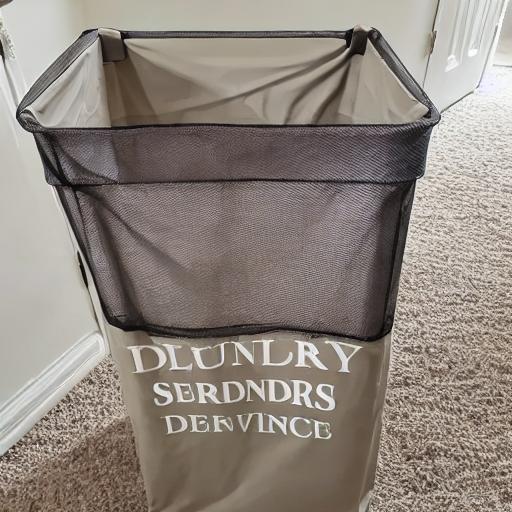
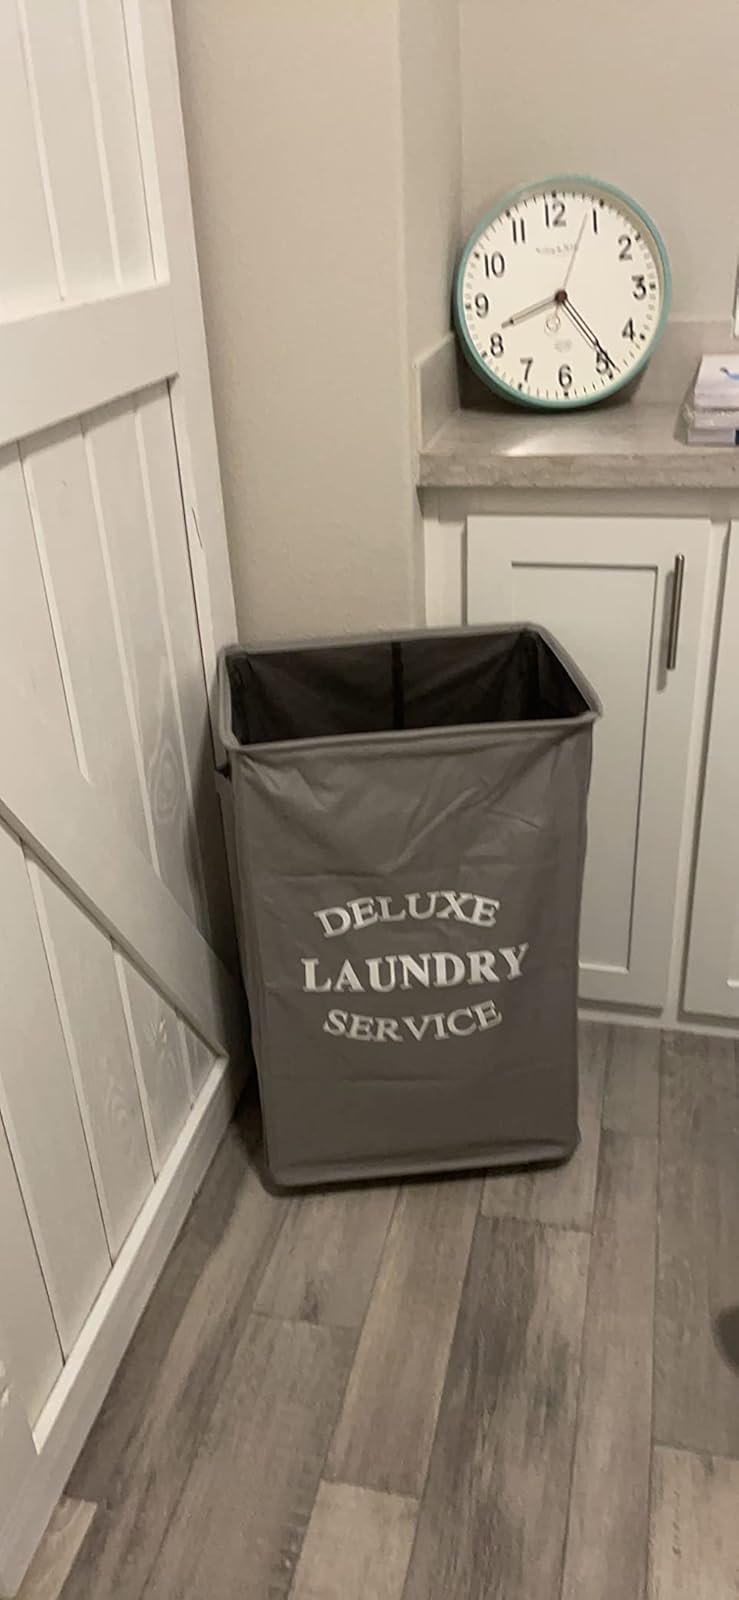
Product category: items_hamper
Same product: no